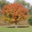
Label: maple_tree